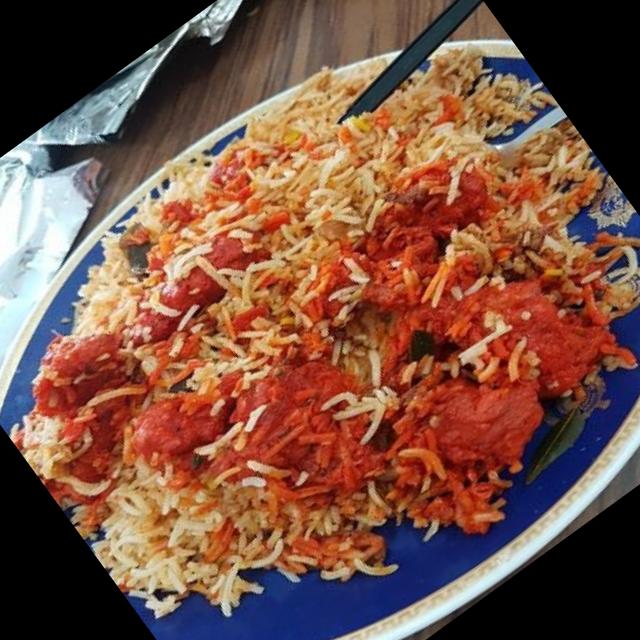
Dish: biryani